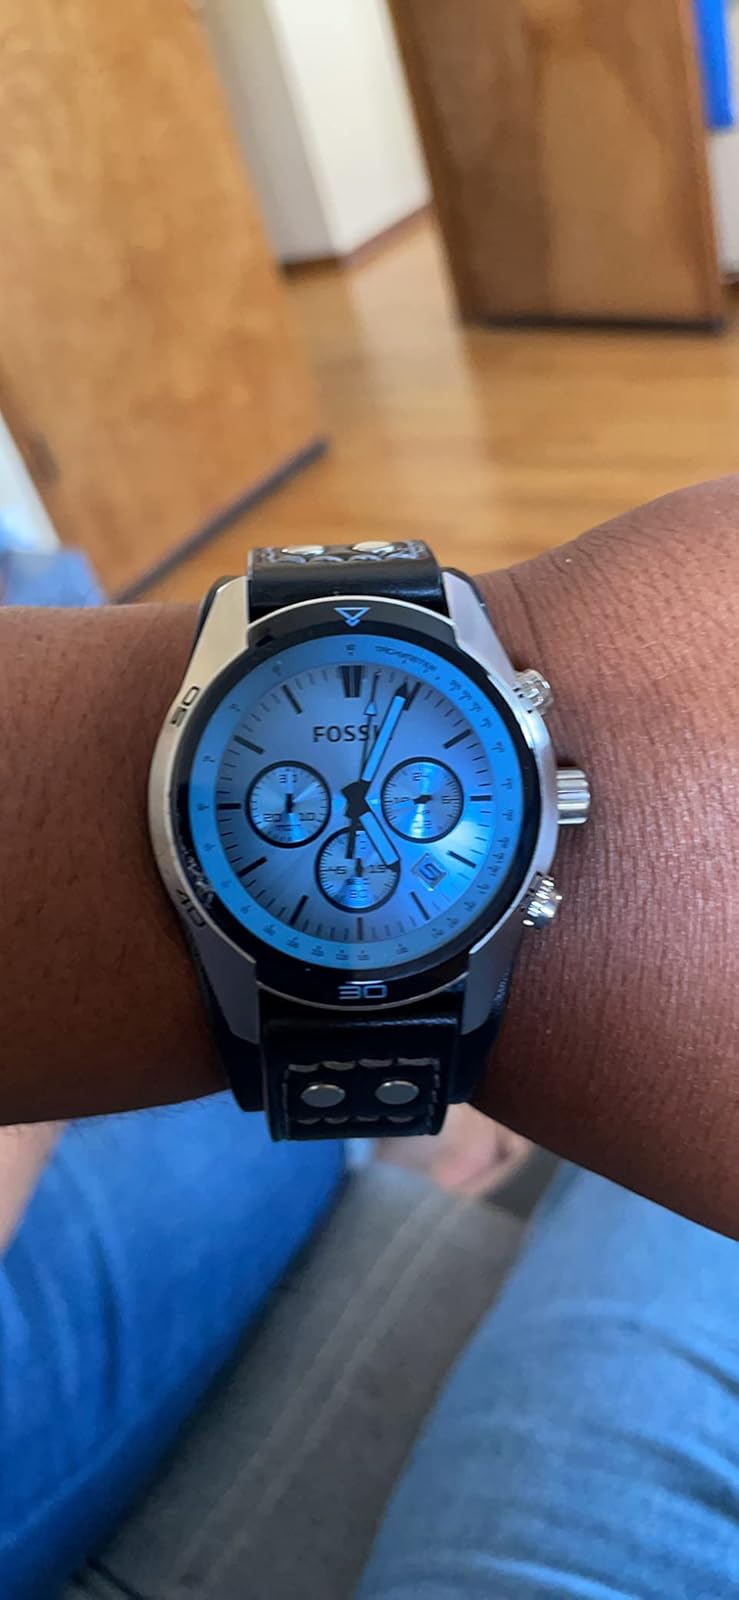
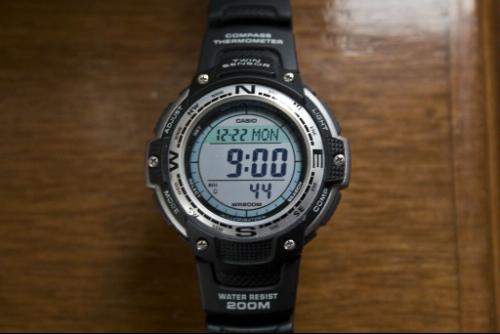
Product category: accessories_watch
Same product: no